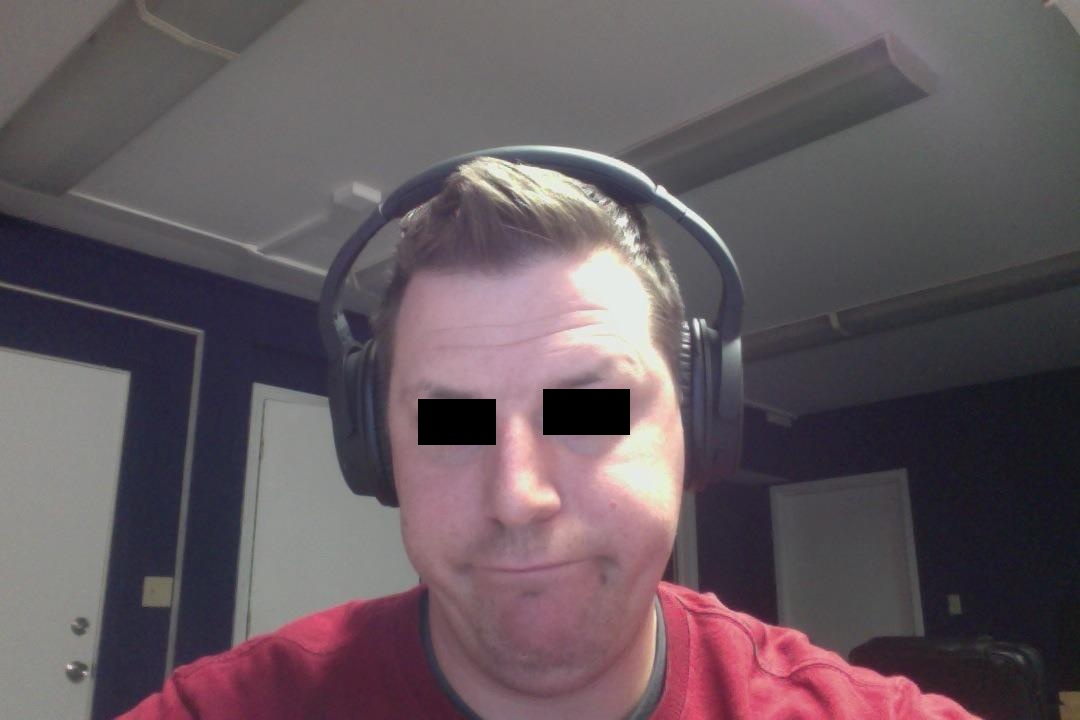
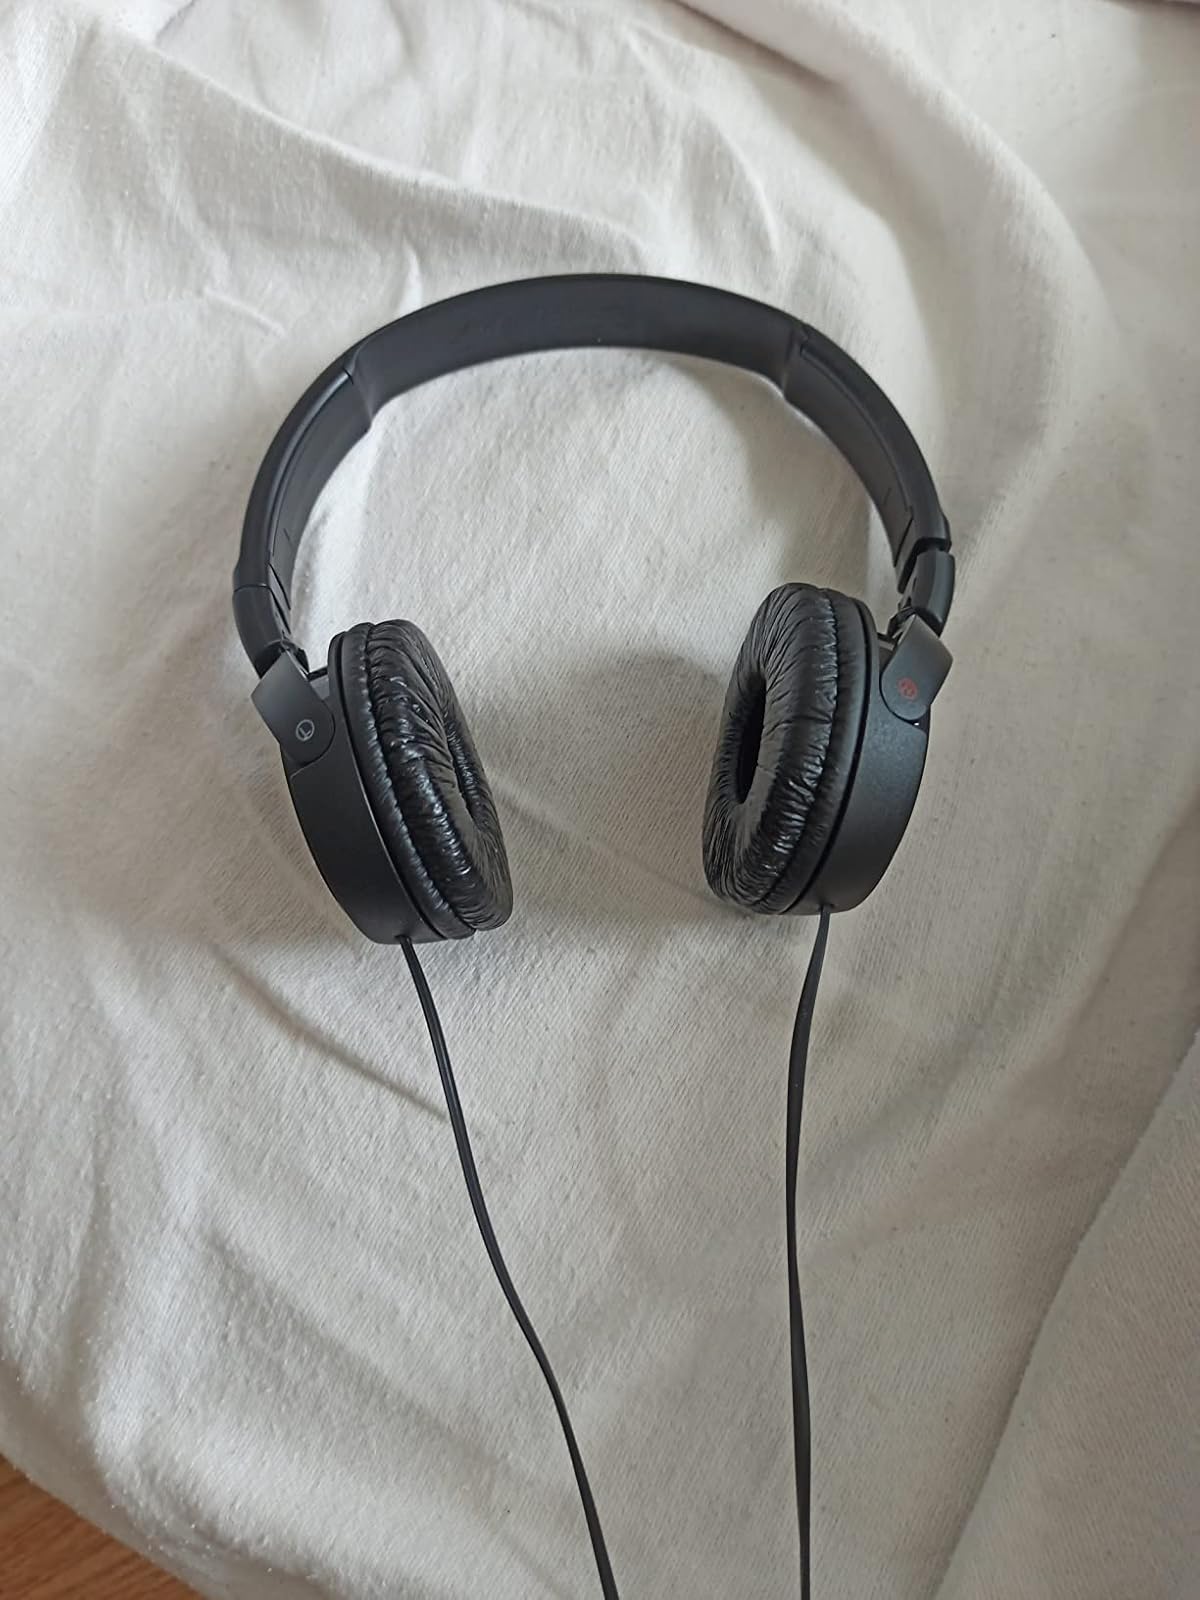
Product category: headphones
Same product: no